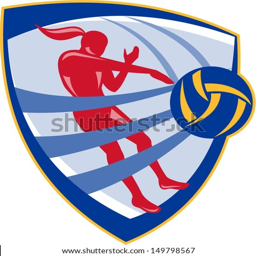
illustration of a volleyball player spiker spiking hitting ball set inside crest shield done in retro style .